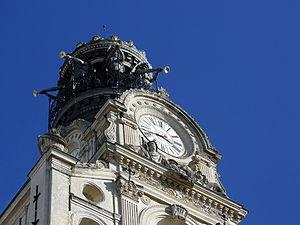
Beffroi de l'église Sainte-Croix à Nantes.
L’église Sainte-Croix est une église de Nantes construite au XVIIᵉ siècle dans le style classique puis modifiée au XIXᵉ siècle. L'édifice se trouve dans le quartier du Bouffay dont elle est l'église paroissiale depuis 1138.
Nantes a été présentée en 2004 comme « la ville la plus agréable d'Europe » par le magazine Time, pour ses espaces verts et sa qualité de vie. Selon le magazine, elle a su attirer de nouveaux habitants par son dynamisme, sa culture et sa créativité. Nantes obtient pour l'année 2013 le titre de « capitale verte européenne ».